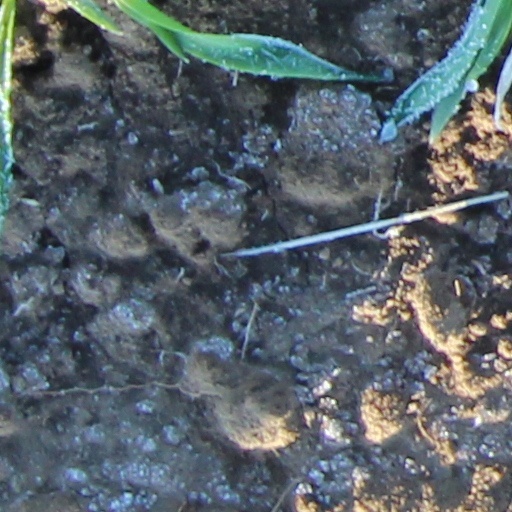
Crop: wheat